Manu Dibango

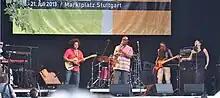
Manu Dibango - Stuttgart 17.07.2013 - 2

In 2007, Rihanna sampled the same hook from Jackson's song for her track "Don't Stop the Music" and did not credit Dibango. When Rihanna had asked Jackson for permission to sample the line, he allegedly approved the request without contacting Dibango beforehand. In 2009, Dibango sued both singers. Dibango's attorneys brought the case before a court in Paris, demanding €500,000 in damages and asking for Sony BMG, EMI and Warner Music to be "barred from receiving 'mama-se mama-sa'-related income until the matter is resolved". The judge ruled that Dibango's claim was inadmissible: a year earlier, a different Paris-area judge had required Universal Music to include Dibango's name in the liner notes of future French releases of "Don't Stop the Music", and, at the time of this earlier court appearance, Dibango had withdrawn legal action, thereby waiving his right to seek further damages.